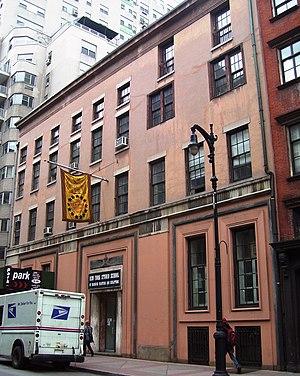
Cet article recense les sites concernés par l'observatoire mondial des monuments en 2012.